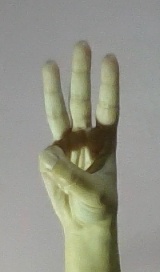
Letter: thaa